The Band Played On

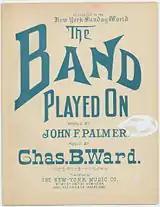
Sheet music cover

Unusually, as originally published the verses are in time, while the chorus is in (waltz) time. The chorus is much better known than the verses to later generations.